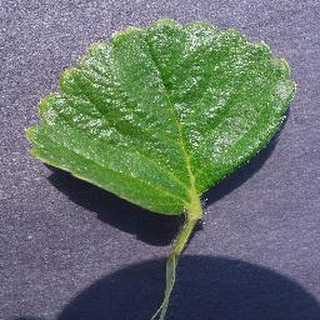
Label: healthy_strawberry